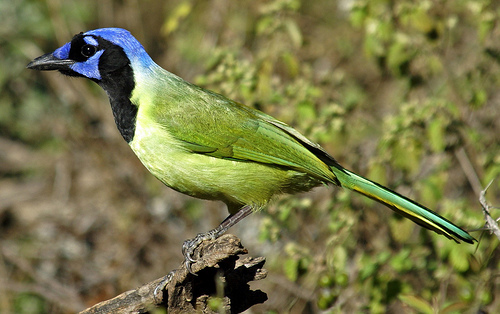
this brightly colored bird has an electric blue head with black throat and green body and wings.
a green bird with a black breast, blue crown and short black bill.
this is a green bird with a blue head and a black throat.
the body and wings are green with a black neck and blue head.
a green bird with a blue head, down to its nape, and is black from its superciliary down to its breast.
this is a bright, colorful bird with a green body, black throat and blue crown and cheek stripes.
this green bird has a blue head with a black throat and black pointed beak.
this bird has a black beck with blue and black face and head, green body with black running thru it.
a starkly-colorful bird with a blue crown, cheek and eyebrow, black breast and superciliary and lime green through most of the remaining body.
the bird has purple head and green on wings and body.
Species: Green Jay